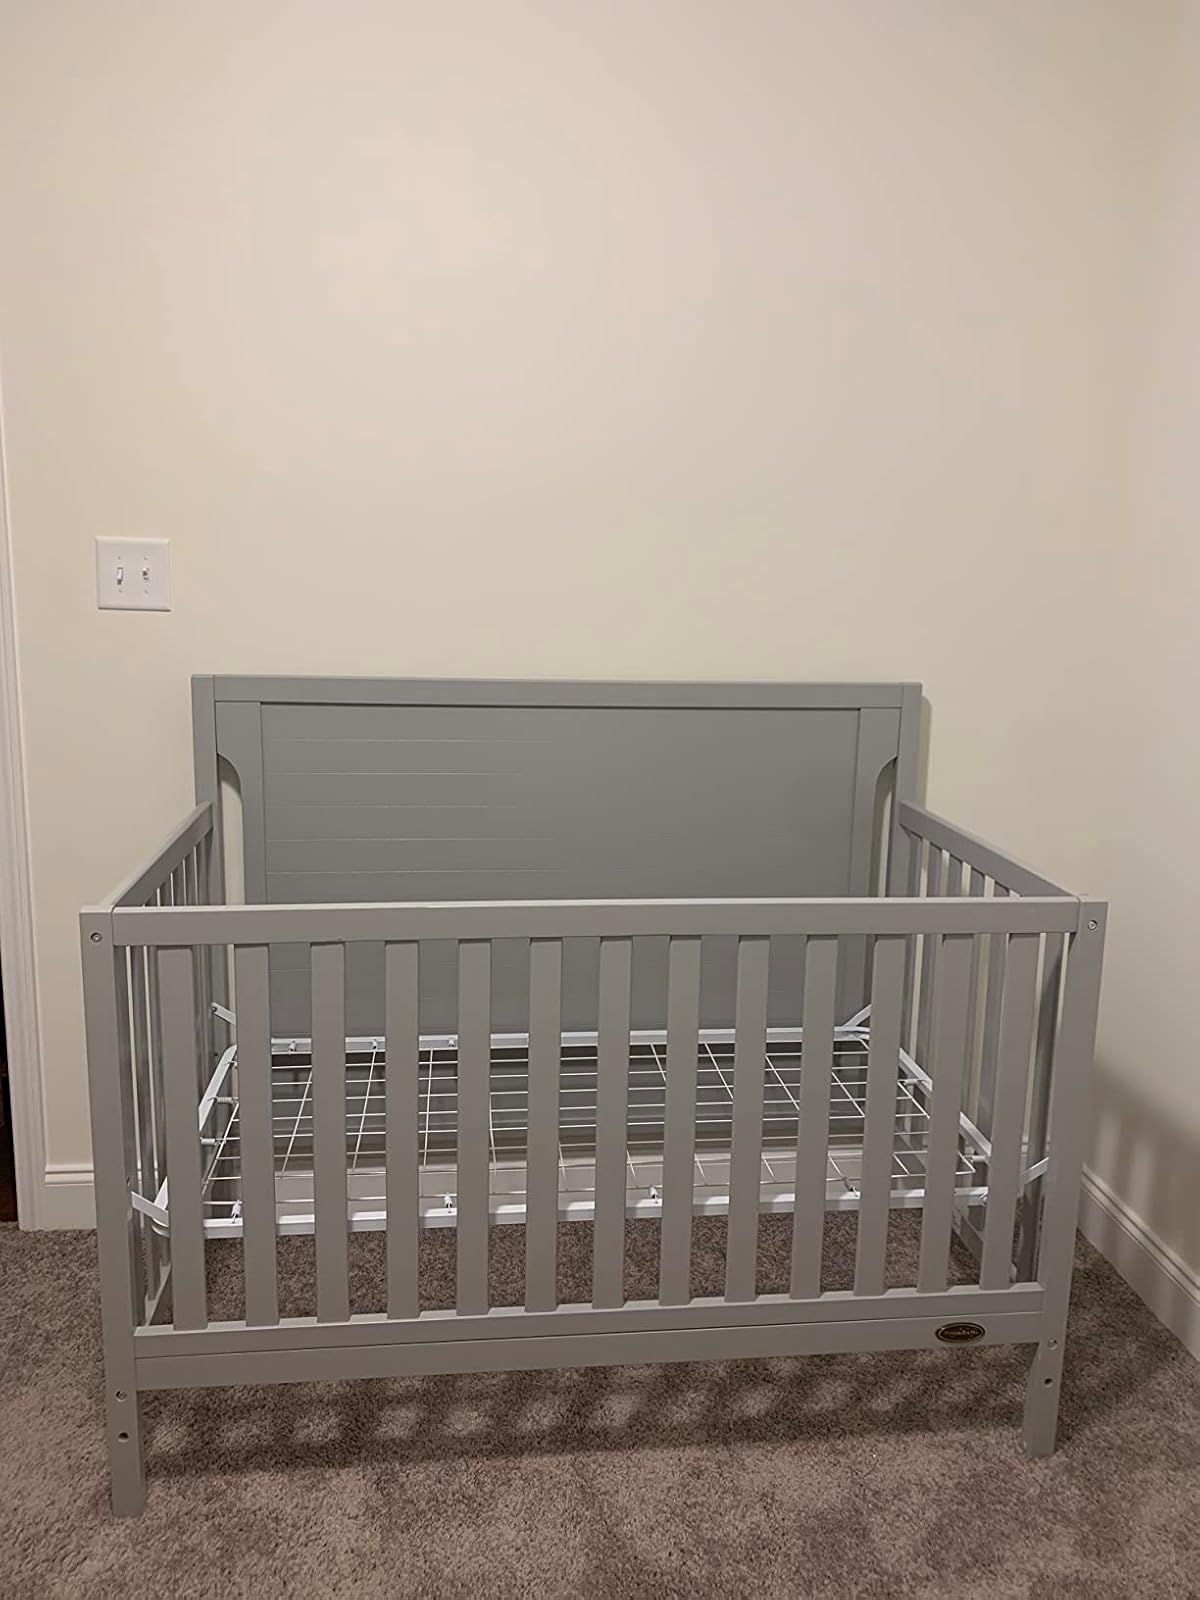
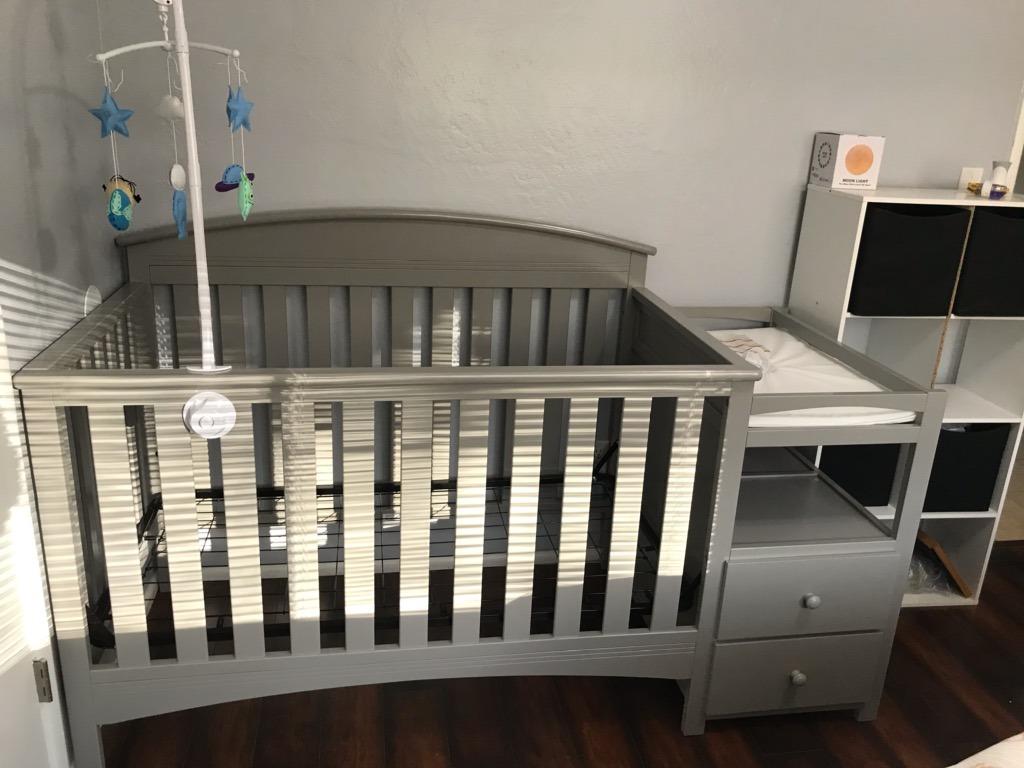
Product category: products_crib
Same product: no